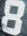
Number: 8